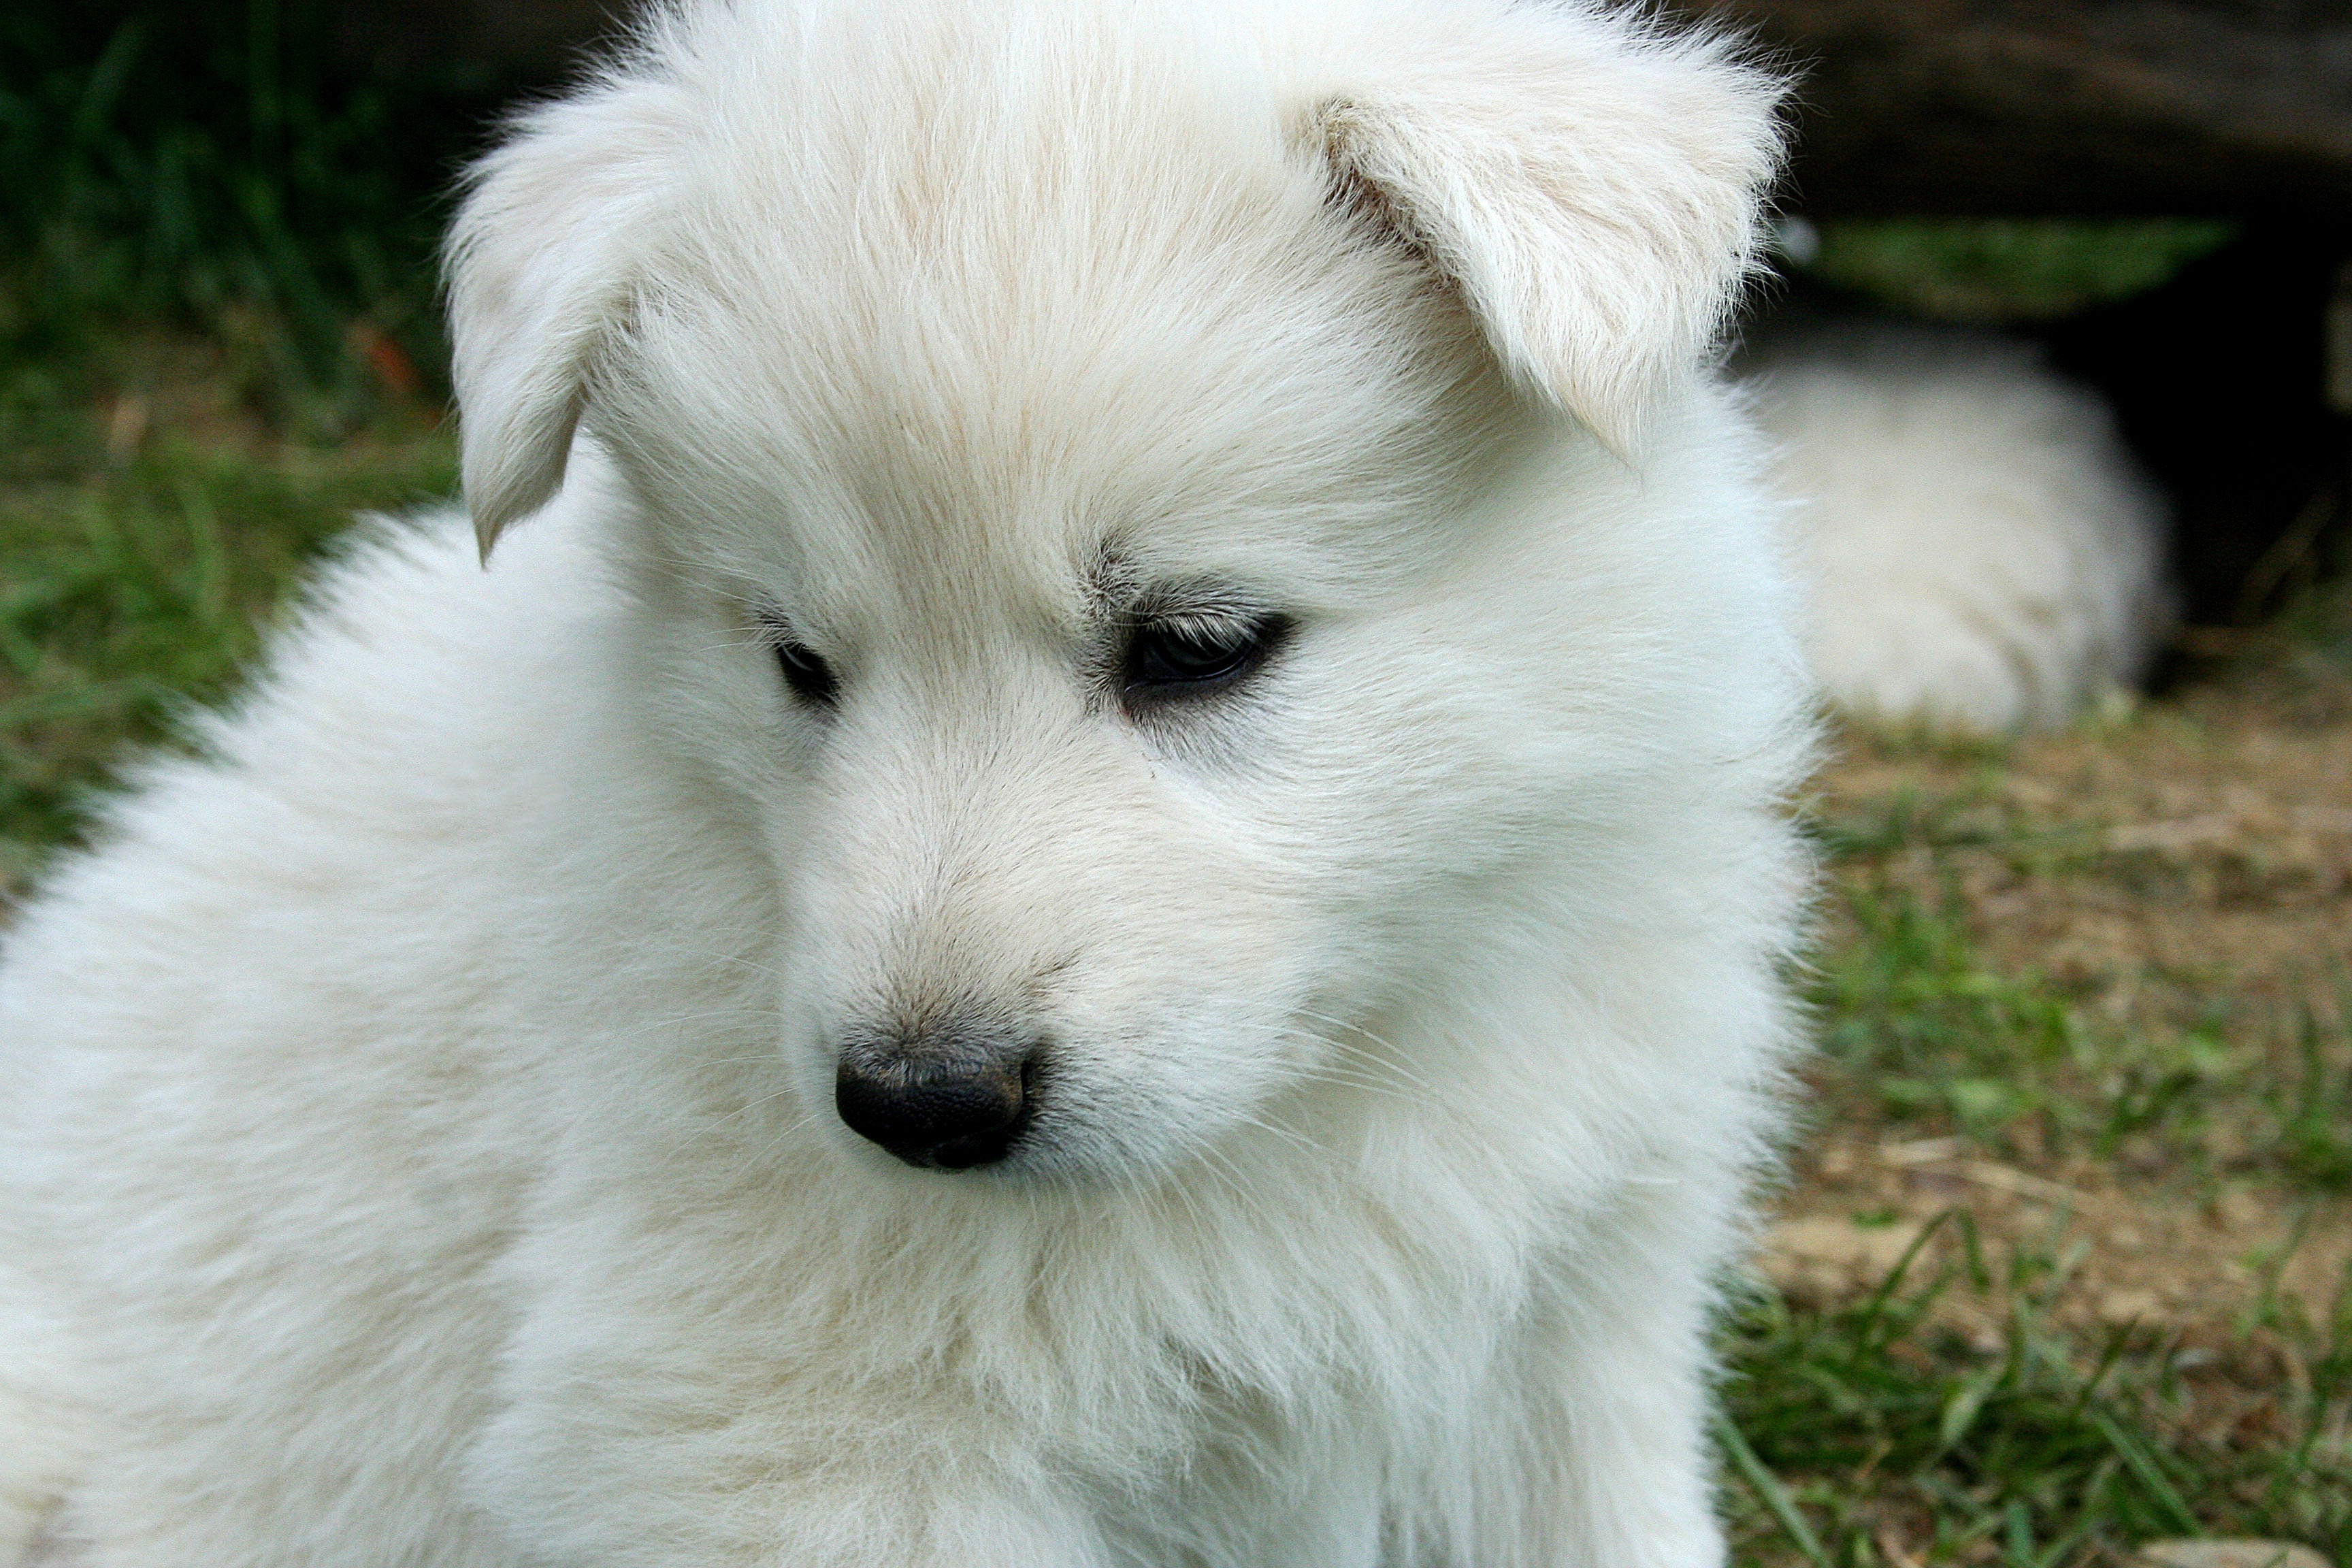
white, puppy, dog, mammal, vertebrate, dog breed, samoyed, sch fer, white shepherd, dog like mammal, carnivoran, dog breed group, greenland dog, dog crossbreeds, icelandic sheepdog, german spitz mittel, japanese spitz, american eskimo dog, german spitz, german spitz klein, volpino italiano, great pyrenees, berger blanc suisse, slovak cuvac, kishu